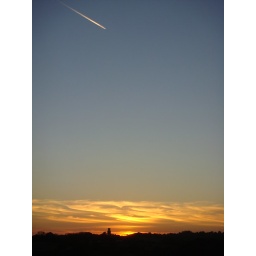
An aeroplane stains the sky as the sun disappears under the horizon.